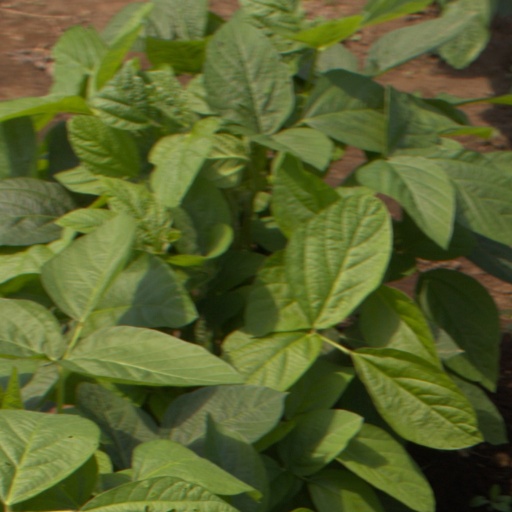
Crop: soybean